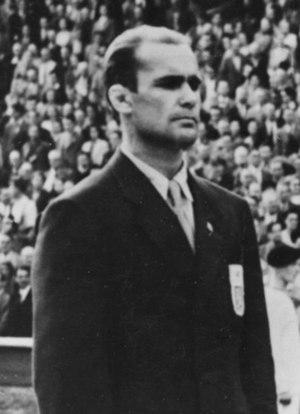
Reino Kangasmäki est un lutteur finlandais spécialiste de la lutte gréco-romaine.